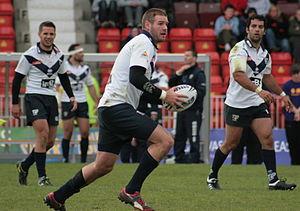
Le rugby à XIII a été introduit en France au cours des années 1930, on dénombre, début du XXIᵉ siècle, plus de 100 clubs sur tout le territoire, avec une forte implantation en Occitanie.